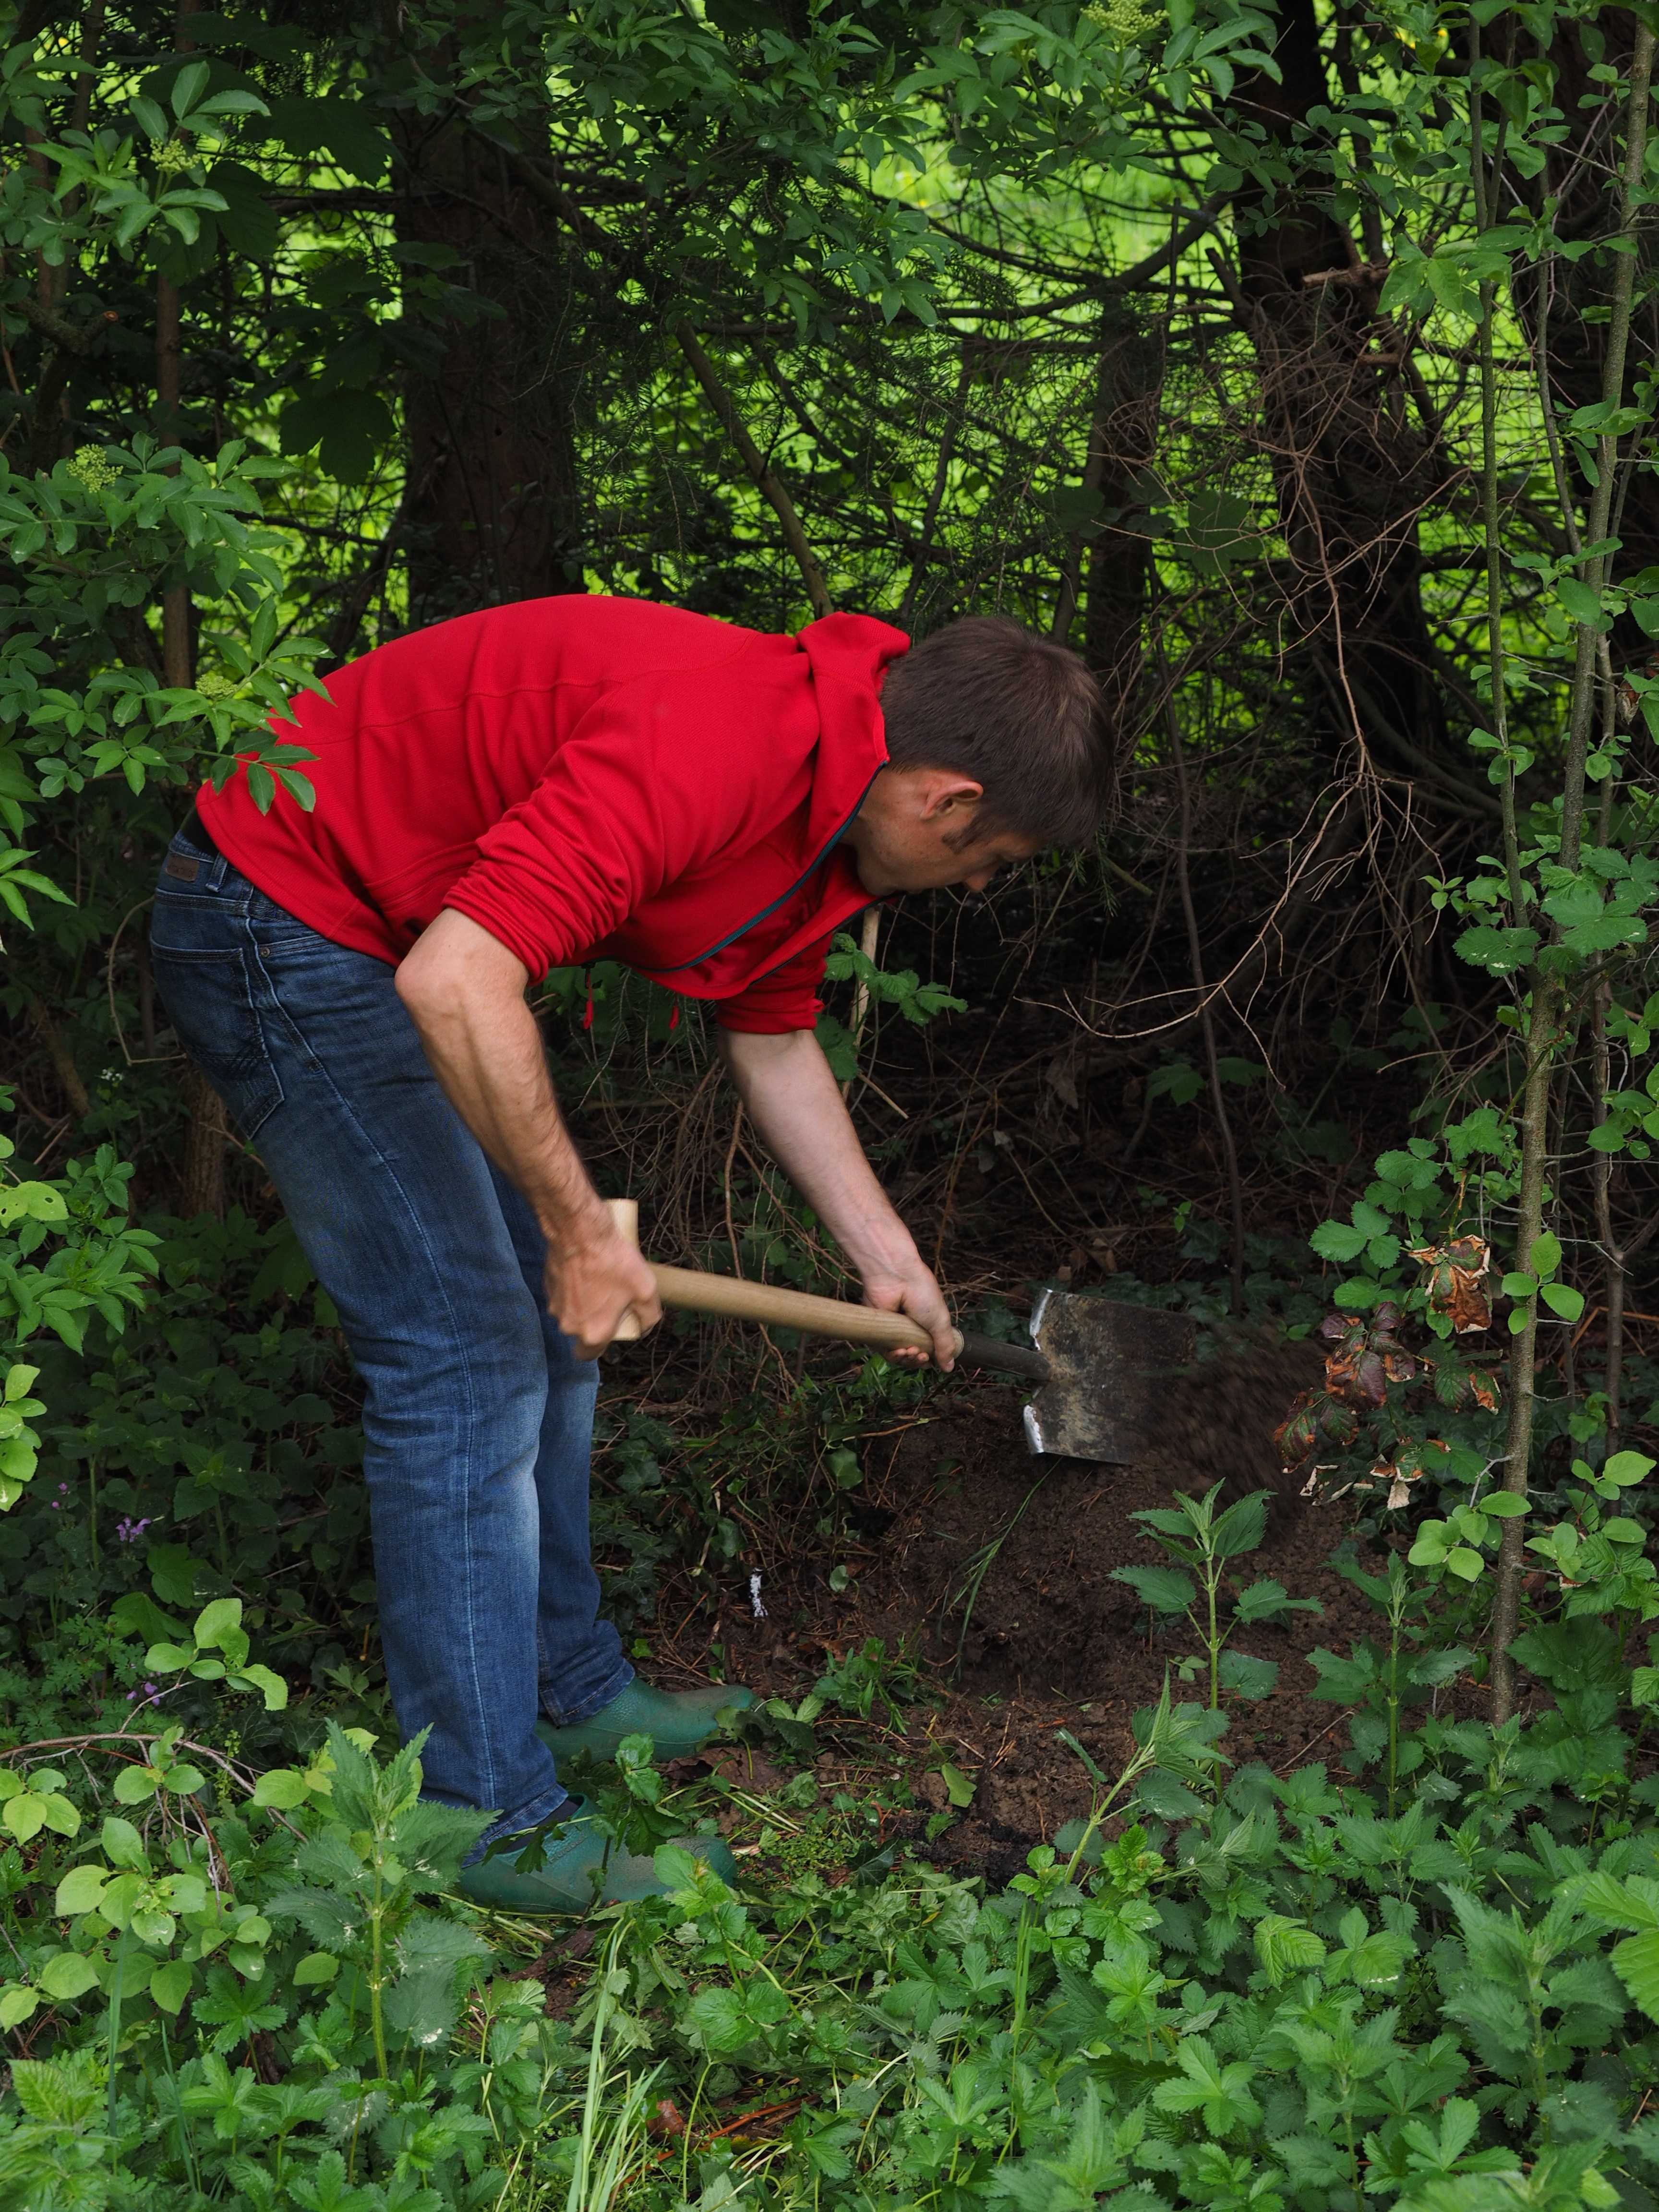
work, man, tree, forest, person, plant, leaf, hole, jungle, soil, human, botany, garden, earth, gardening, shrub, rainforest, plantation, spade, woodland, habitat, planting, dig, nursery, gardener, exhausting, landscape gardener, ground breaking ceremony, natural environment, woody plant